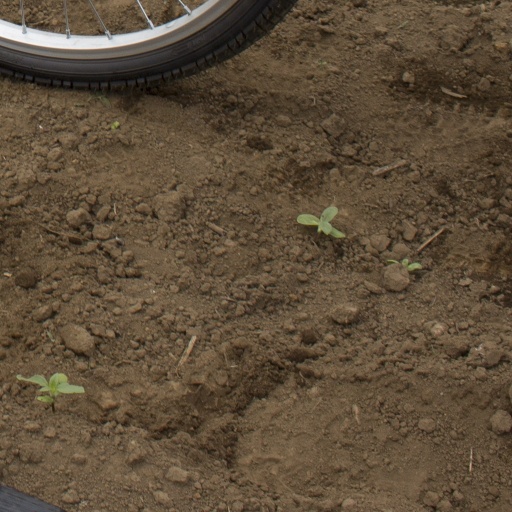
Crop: Jerusalem artichoke